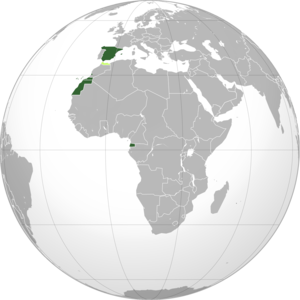
L’Espagne franquiste ou franquisme est le nom non officiel utilisé pour désigner le régime politique de l'Espagne fondé par le général Francisco Franco, de 1936/1939 à 1977. Il s'appuie sur une idéologie conservatrice et nationale-catholique, qui s'incarne dans des institutions autoritaires. Au cours de cette période, l'Espagne est désignée sur le plan du droit international sous le nom d'État espagnol.